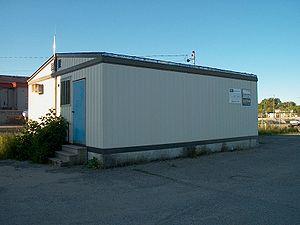
La gare de Sioux Lookout à Sioux Lookout est desservie par Le Canadien de Via Rail Canada sans personnel.